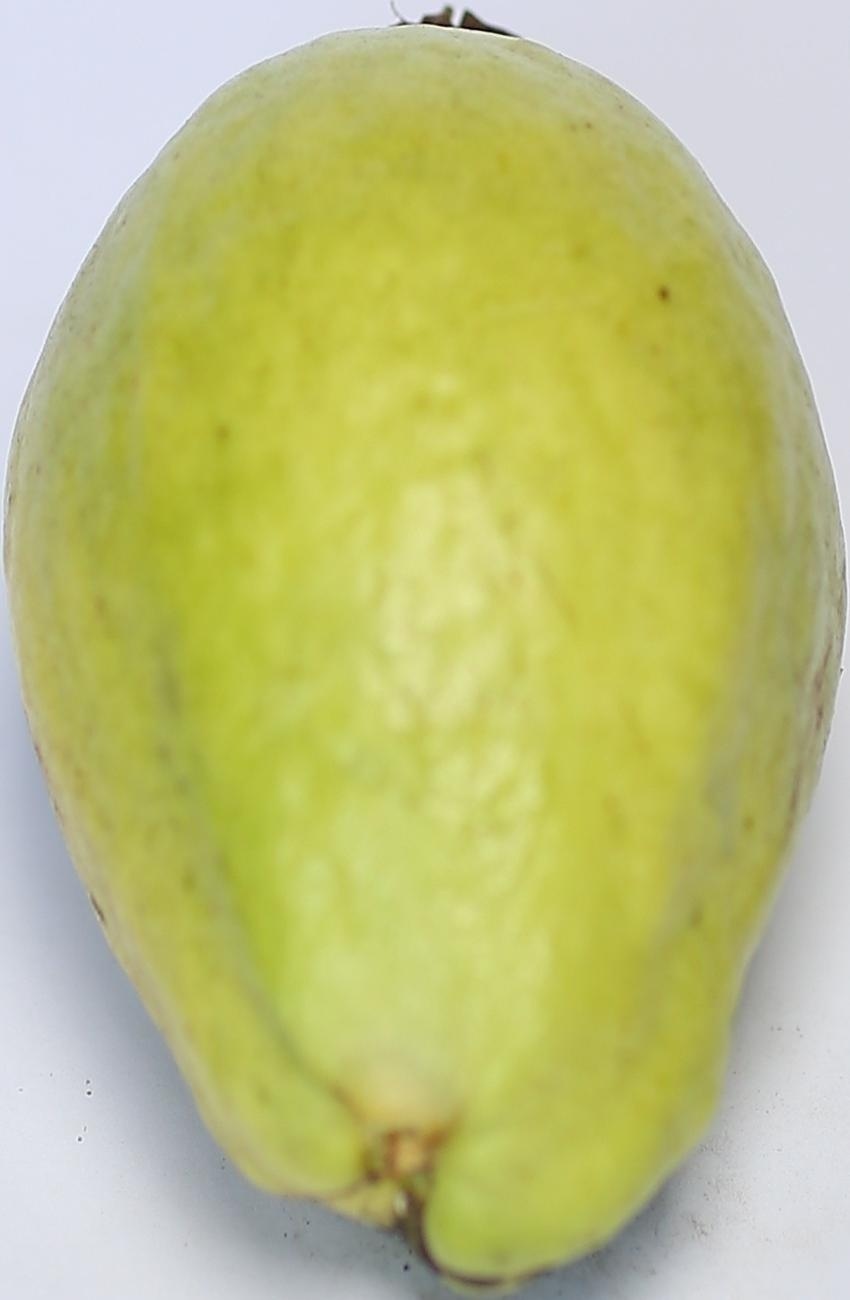
Maturity: mature-green
Variety: thadhrami